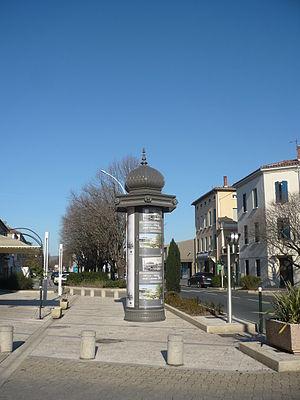
Castres est une commune française, unique sous-préfecture du département du Tarn et chef-lieu de l'arrondissement de Castres, en région Occitanie.